Mitch Finley

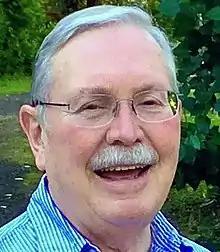
Mitch Finley

Mitch Finley (born December 17, 1945) is an American author who writes on religious and Catholic subjects.